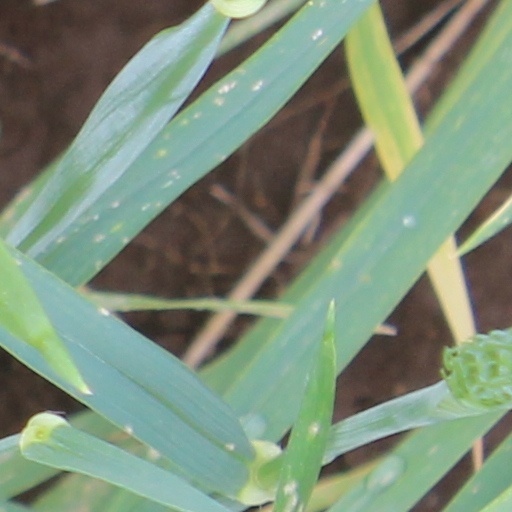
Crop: wheat